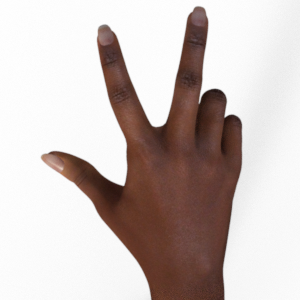
Label: scissors